Dog and Duck, St George's Fields

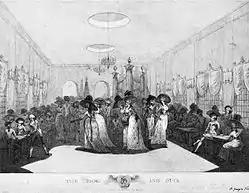
Interior of the Long Room of the Dog and Duck, probably 1789

Spas became fashionable in the early 18th century and the gardens of the Dog and Duck, under the name "St George's Spaw", started selling Purging Waters at 6d a gallon. As a spa it became very popular and was patronised by the gentry. A 1732 advertisement claimed that the "great success which these waters have had in the Cure of Investigative Cancers have rendered them truly famous throughout the Kingdoms" with "many happy instances of the Truth of this daily to be seen". Within the tavern itself the waters were also used for cold bathing.